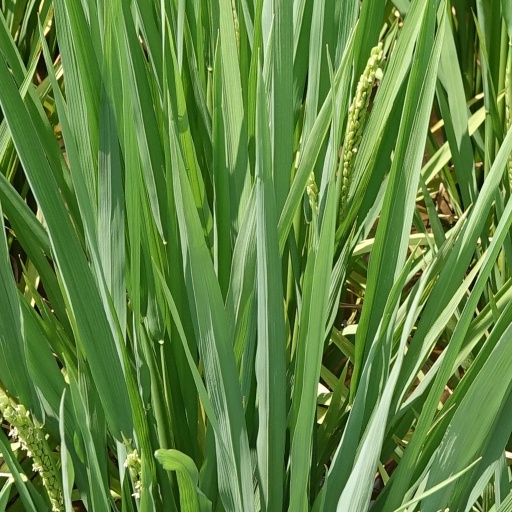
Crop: rice